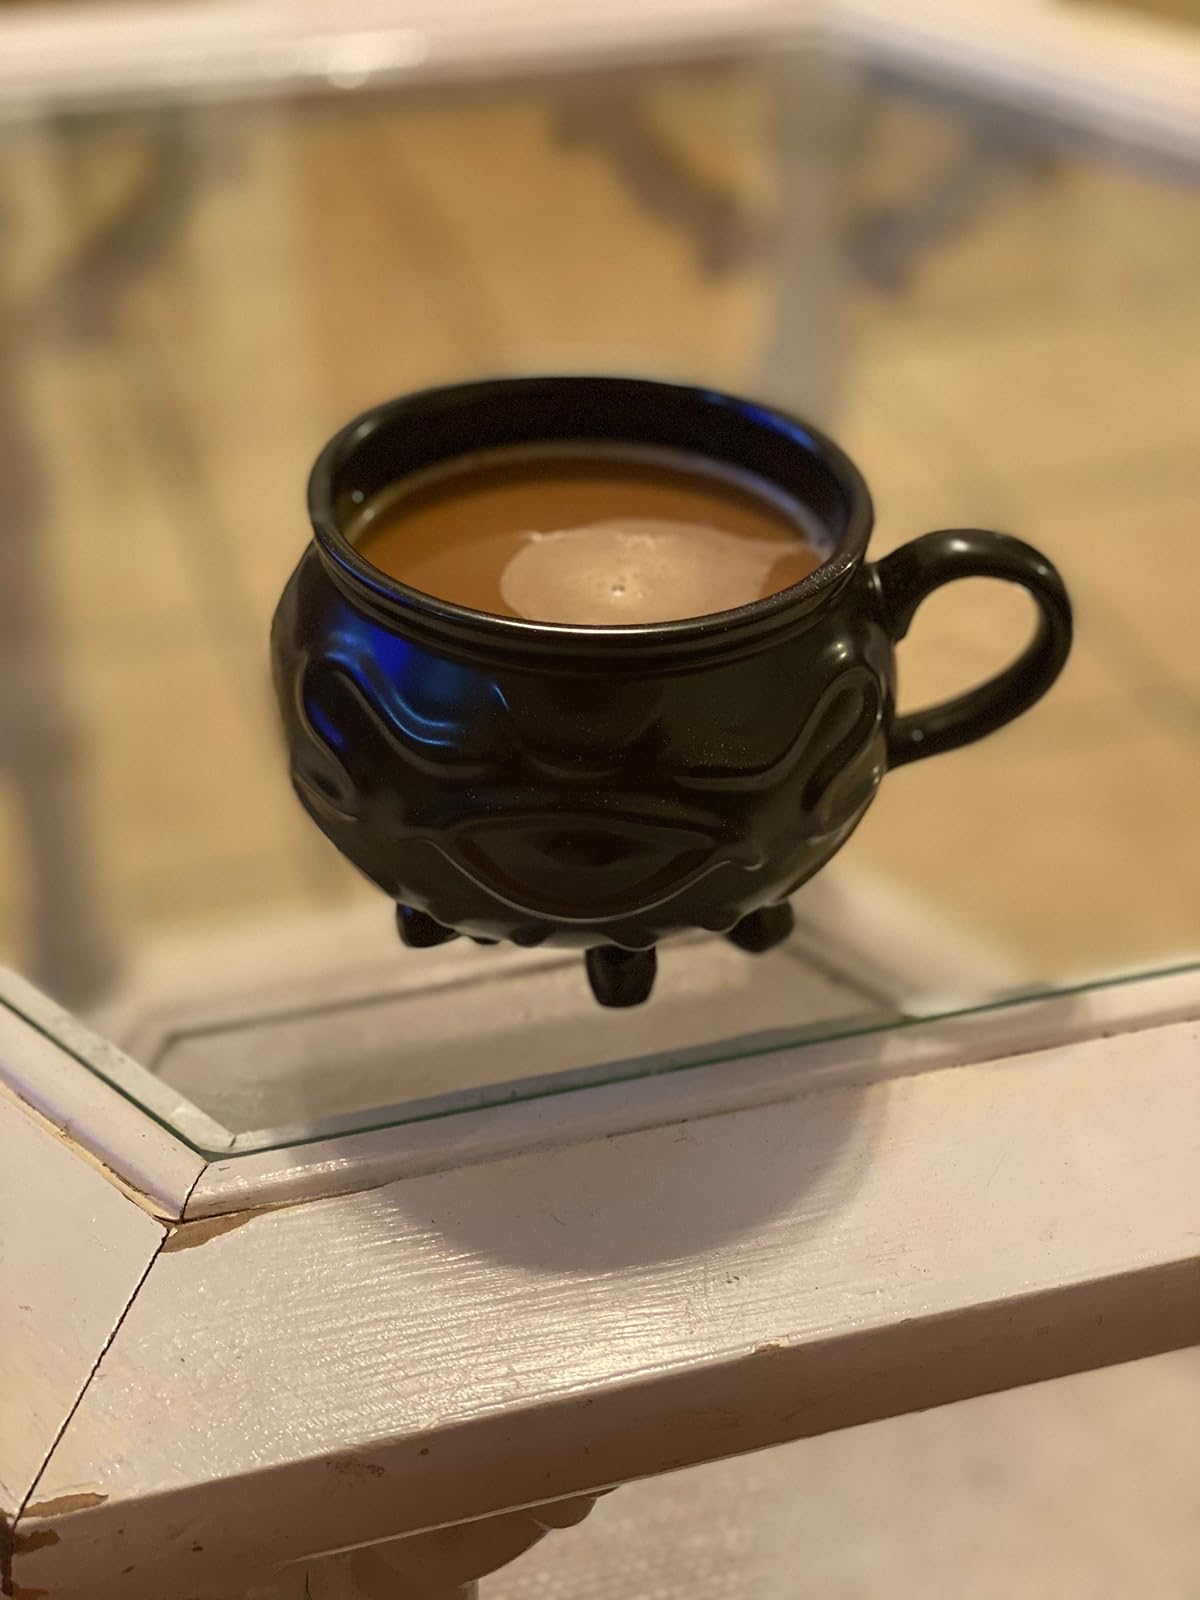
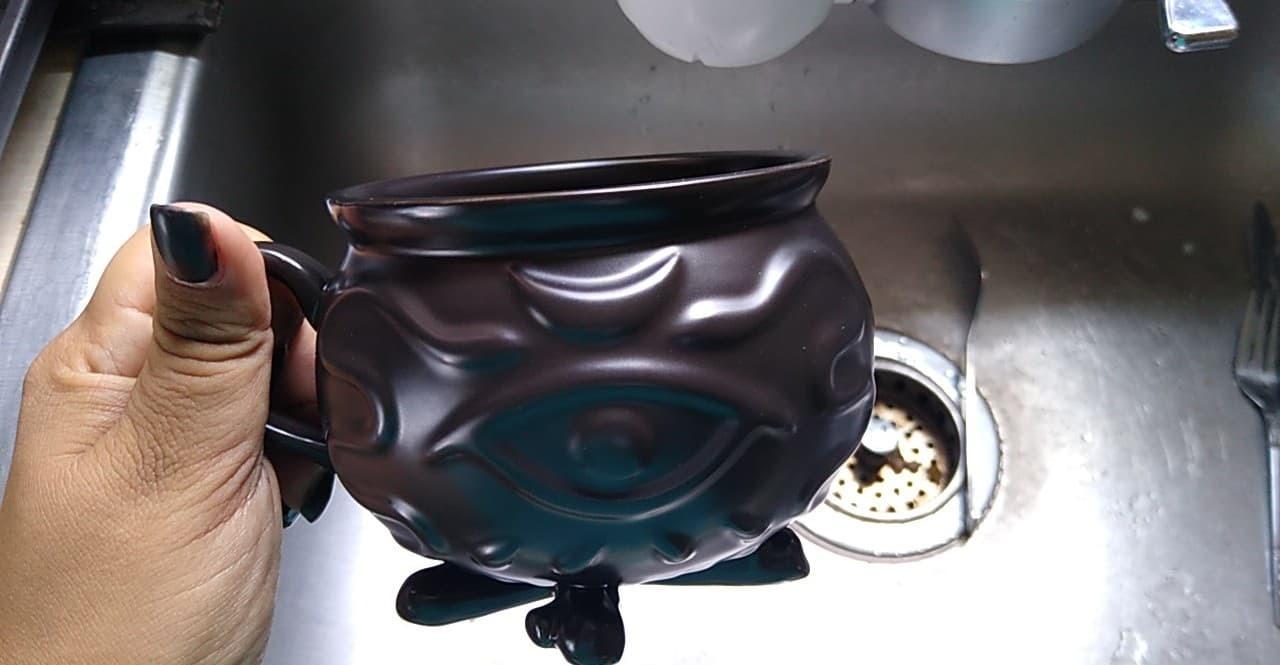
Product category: items_mug
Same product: yes